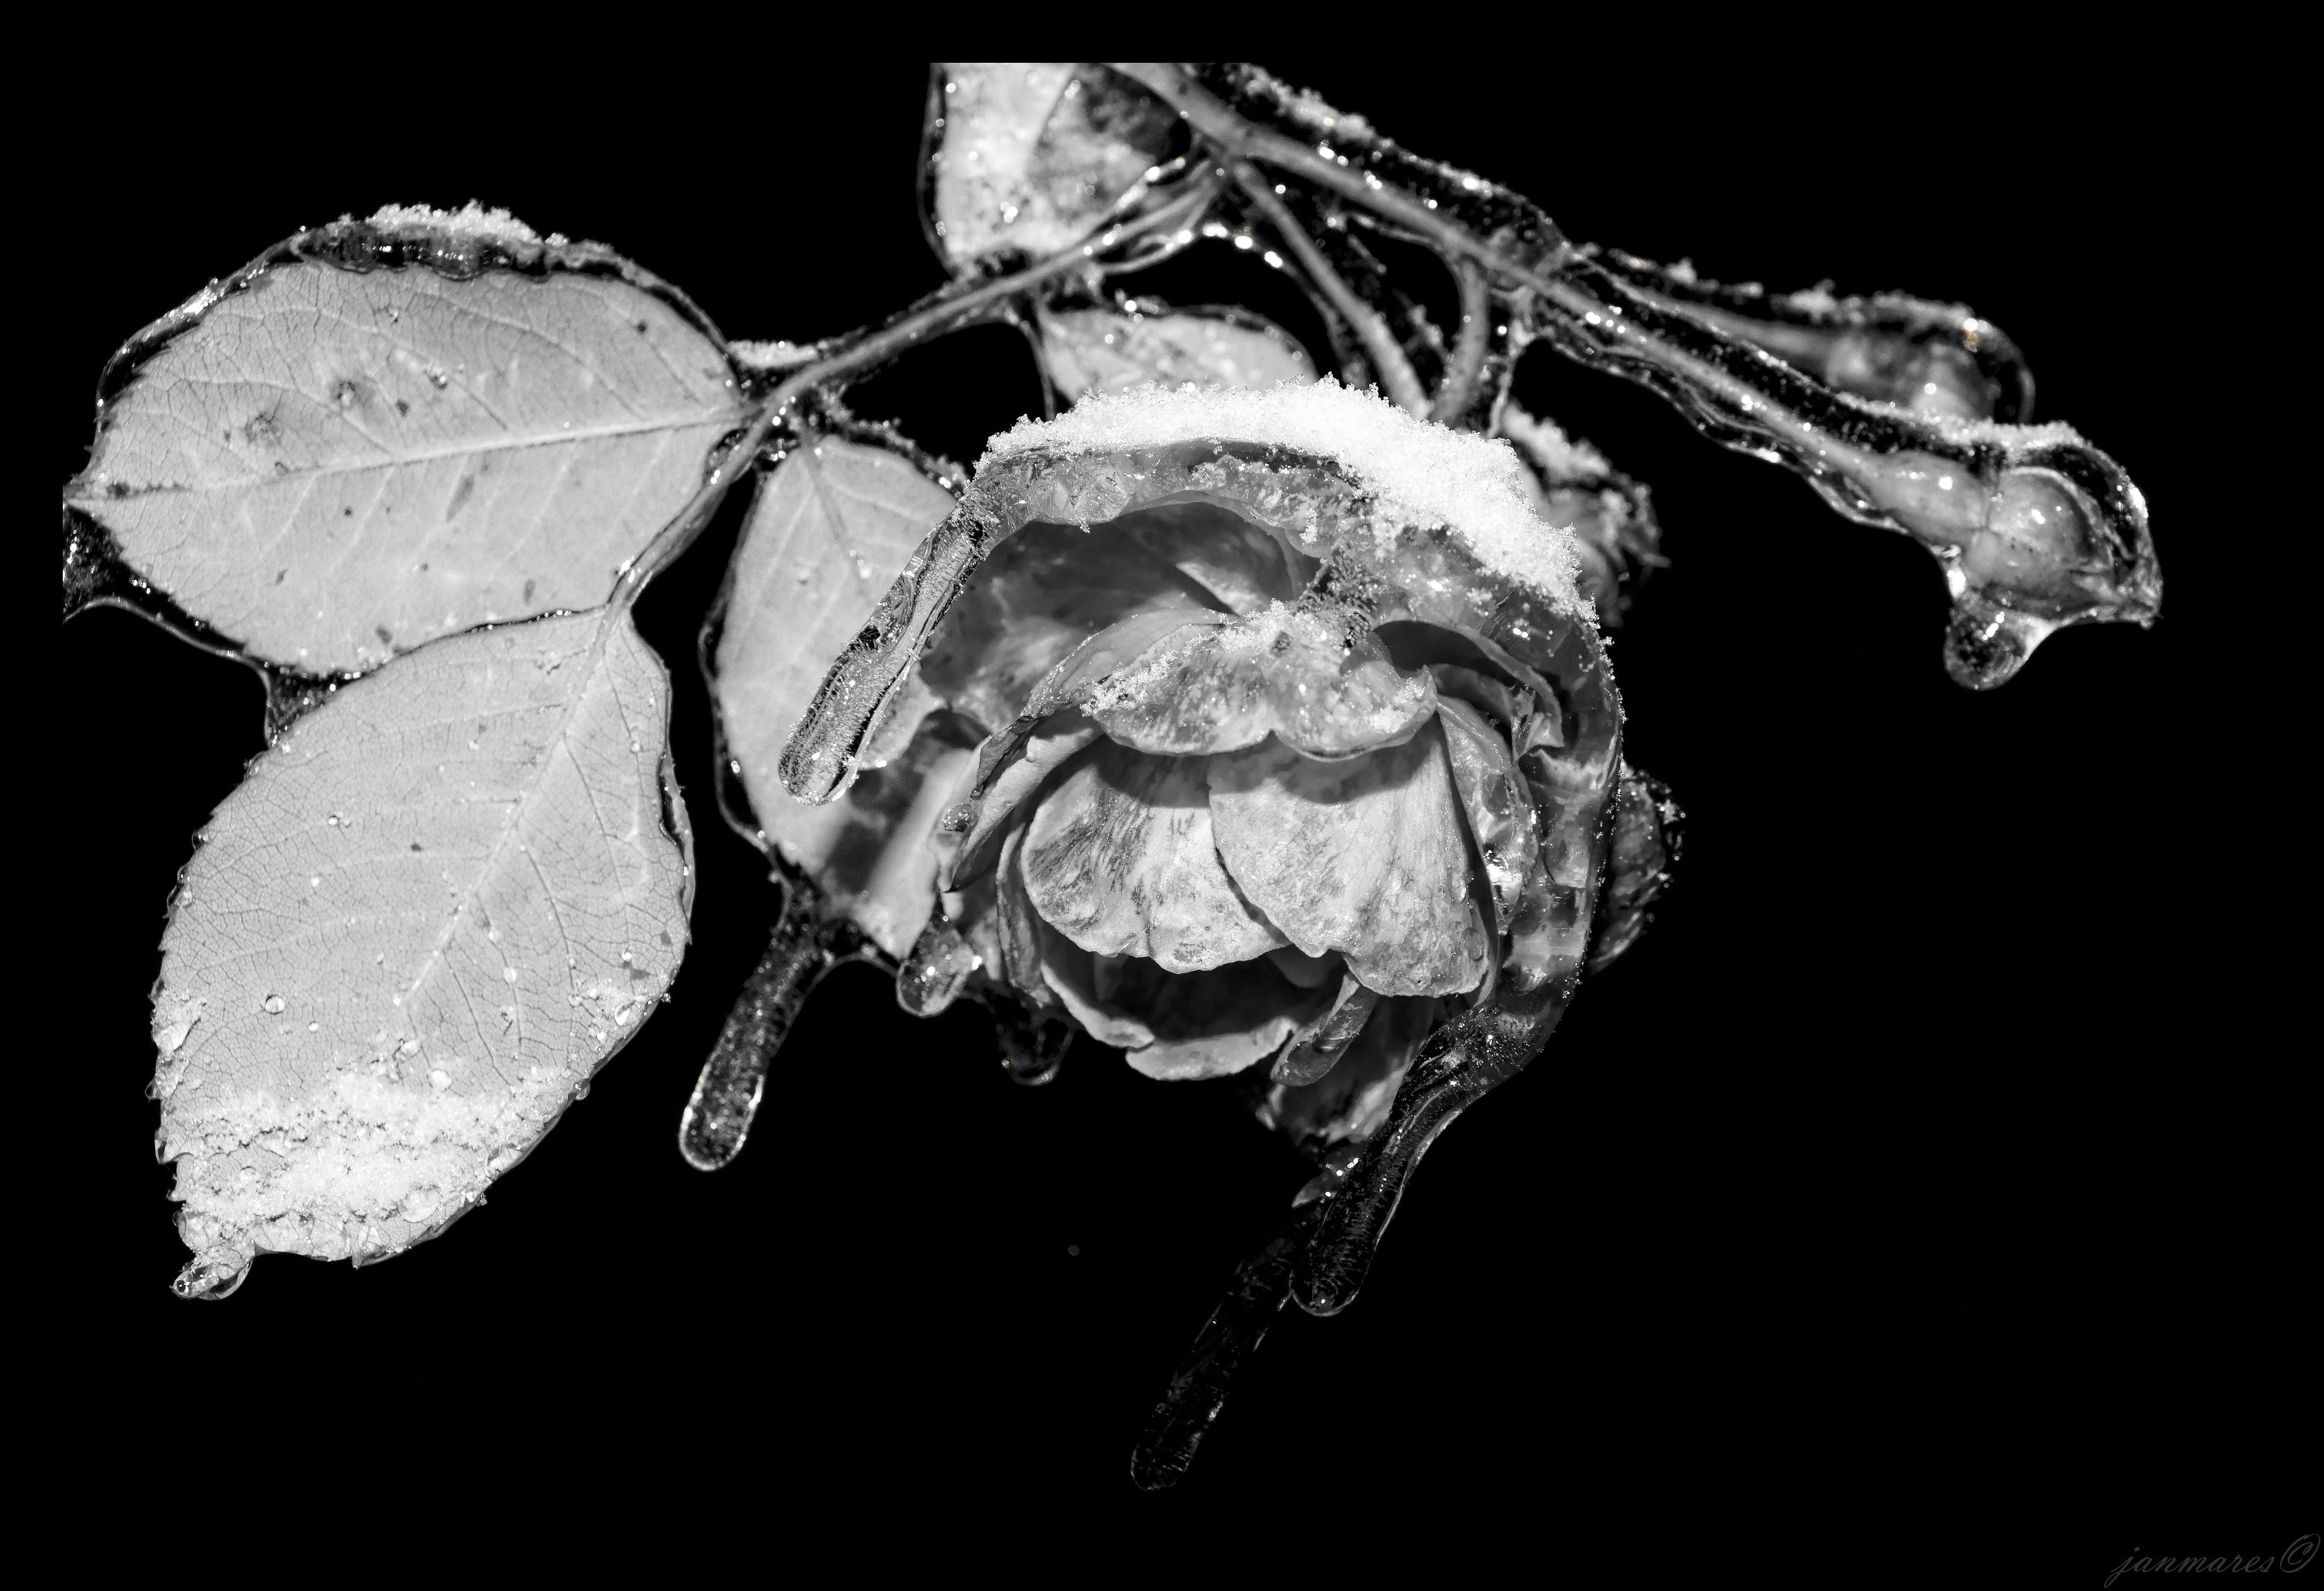
snow, black and white, photography, leaf, flower, frost, ice, rose, monochrome, close up, organ, macro photography, organism, still life photography, monochrome photography